Sitmar Cruises

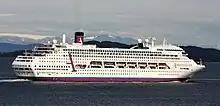
The "Ambience", the last ordered ship for Sitmar that is still sailing

SITMAR who had traditional converted older passenger ships, decided on its first new-build, the Fairsky (4). Built by Chantiers de l'Atlantique at Saint Nazaire, France, Fairsky (4) entered service for the North American market in 1984. In 1988 this became Sky Princess for Princess Cruises, then Pacific Sky for P&O Cruises Australia. Next sold to the Spanish operator Pullmantur Cruises, the ship was renamed "Sky Wonder", later becoming "Atlantic Star". After a prolonged lay-up in Marseille, France, this fuel-hungry turbine steamship was sold for scrap in 2013, being its 29th year.